Volvulus

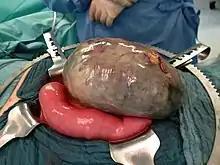
Volvulus with gangrene of the sigmoid

Treatment for sigmoid volvulus may include sigmoidoscopy. If the mucosa of the sigmoid looks normal and pink, a rectal tube for decompression may be placed, and any fluid, electrolyte, cardiac, kidney, or pulmonary abnormalities should be corrected. The affected person should then be taken to the operating room for surgical repair. If surgery is not performed, there is a high rate of recurrence.